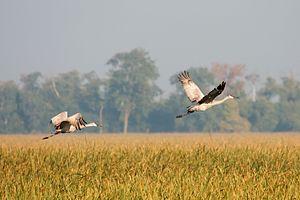
Deux ]Grues du Canada volent au lever du soleil au dessus du Horicon, un National Wildlife Refuge du Wisconsin, aux États Unis.